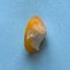
Maize quality: Bad